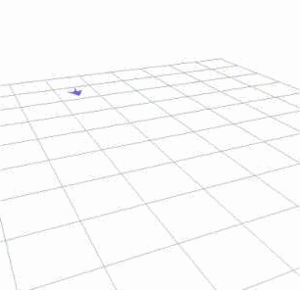
TrackMania est une série de jeux vidéo de course, développée par Nadeo et éditée par Focus Home Interactive jusqu'en 2009, puis par Ubisoft.
TrackMania Turbo est un jeu de course développé par Firebrand Games et édité sur Nintendo DS par Focus Home Interactive le 23 septembre 2010 et par City Interactive le 12 avril 2011. Il s'agit de la suite de TrackMania DS datant de novembre 2008 sur la même plate-forme, qui sort le même jour que la version Wii, TrackMania. Le jeu adapte le concept de la franchise TrackMania, offrant une approche atypique par rapport aux créations du même genre, de par son gameplay simple orienté arcade et son éditeur de niveau.